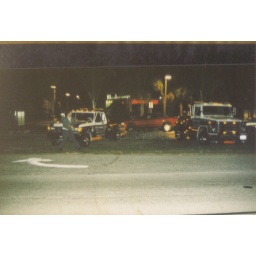
the car that was in the hole Yeah thats me walking around the truck